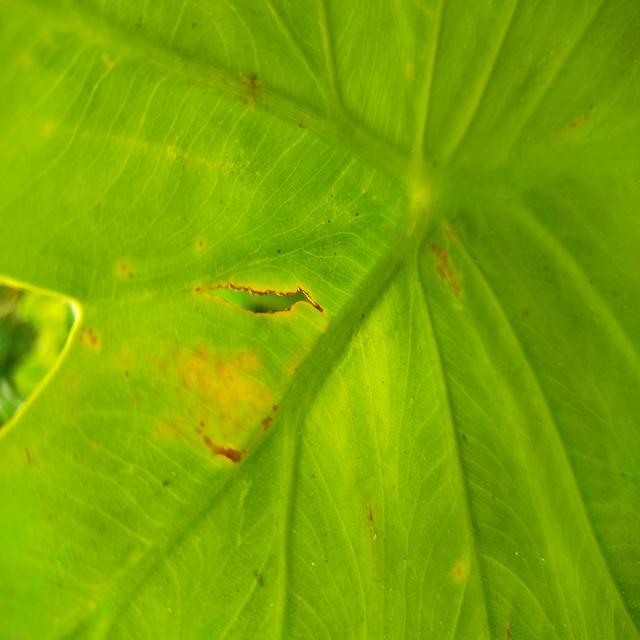
Label: Late_Blight